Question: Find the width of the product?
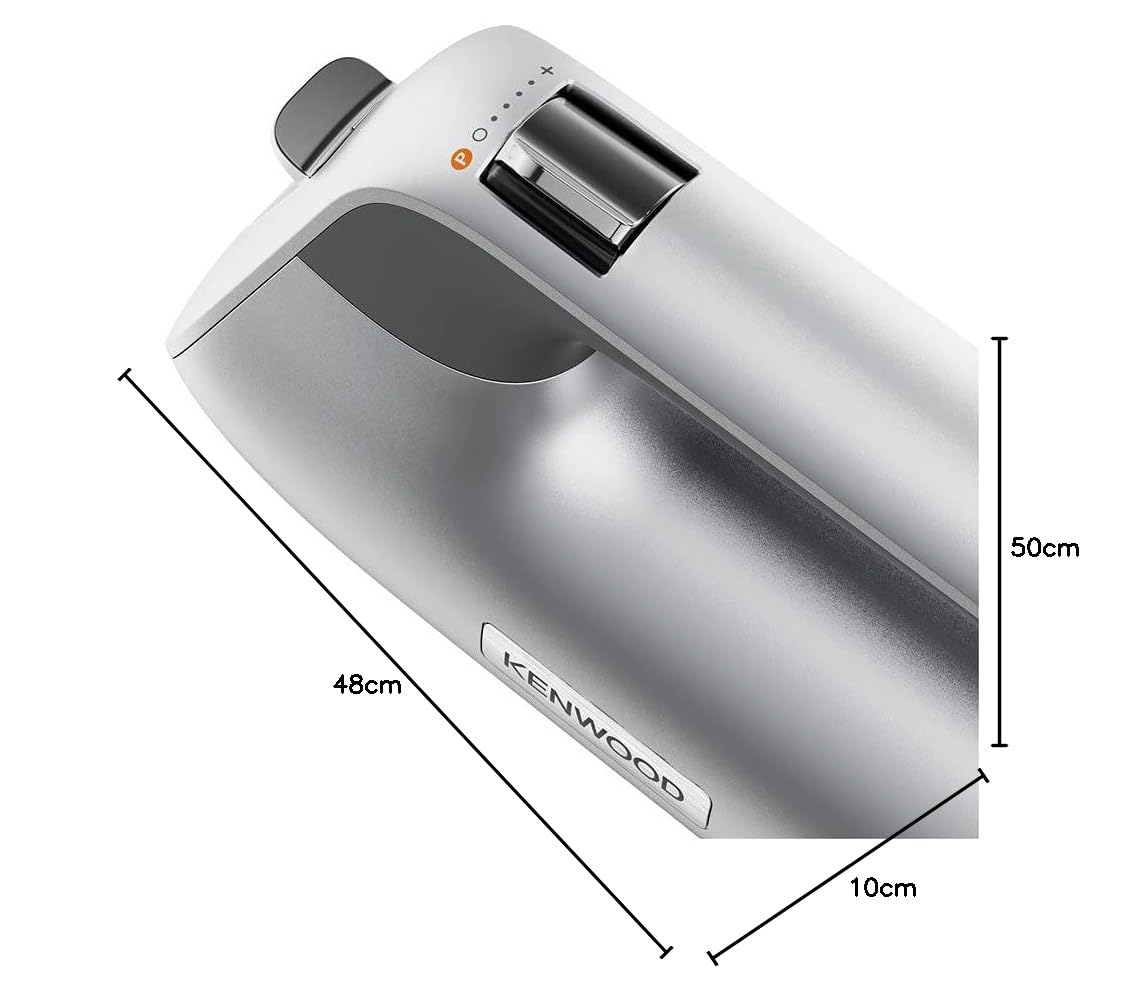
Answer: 10.0 centimetre